Sceptre (horse)

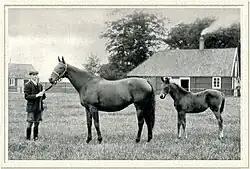
Sceptre and her second foal, Maid of Corinth (1907)

Sceptre changed hands several more times, being owned by Edmund Somerville Tattersall of the Tattersalls family, John Musker and finally Lord Glanely. She produced eight foals (one colt and seven fillies), and although none of her offspring were of her quality, four of her daughters won races. One of them, Maid of the Mist, established a bloodline which could be found in classic winners Relko, April the Fifth and Craig an Eran. She remains the only horse to have won four British Classics outright – Formosa won the same four classics as Sceptre in 1868 but dead heated for the 2,000 Guineas.